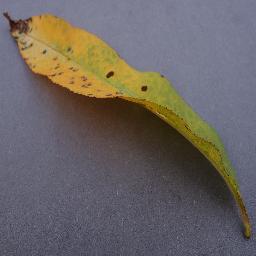
Label: Peach___Bacterial_spot